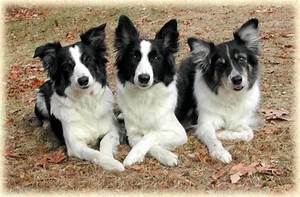
Label: dog